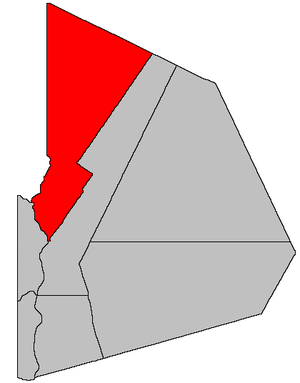
La paroisse de Drummond est à la fois une paroisse civile et un district de services locaux canadien du Nouveau-Brunswick.